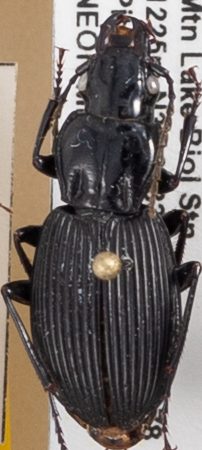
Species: Pterostichus lachrymosus
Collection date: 2021-06-15
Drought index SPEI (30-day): -0.51
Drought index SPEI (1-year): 0.718
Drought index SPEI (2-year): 1.28